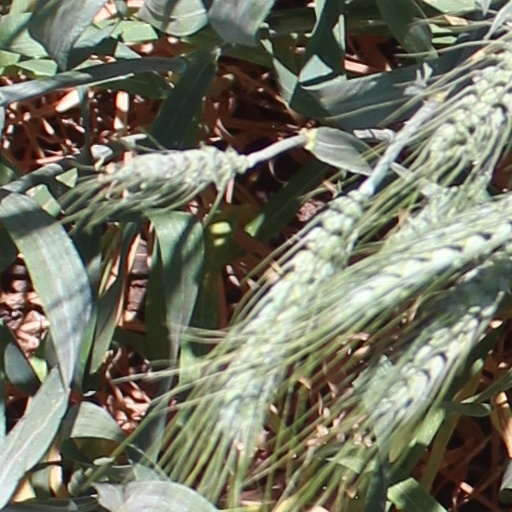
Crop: wheat